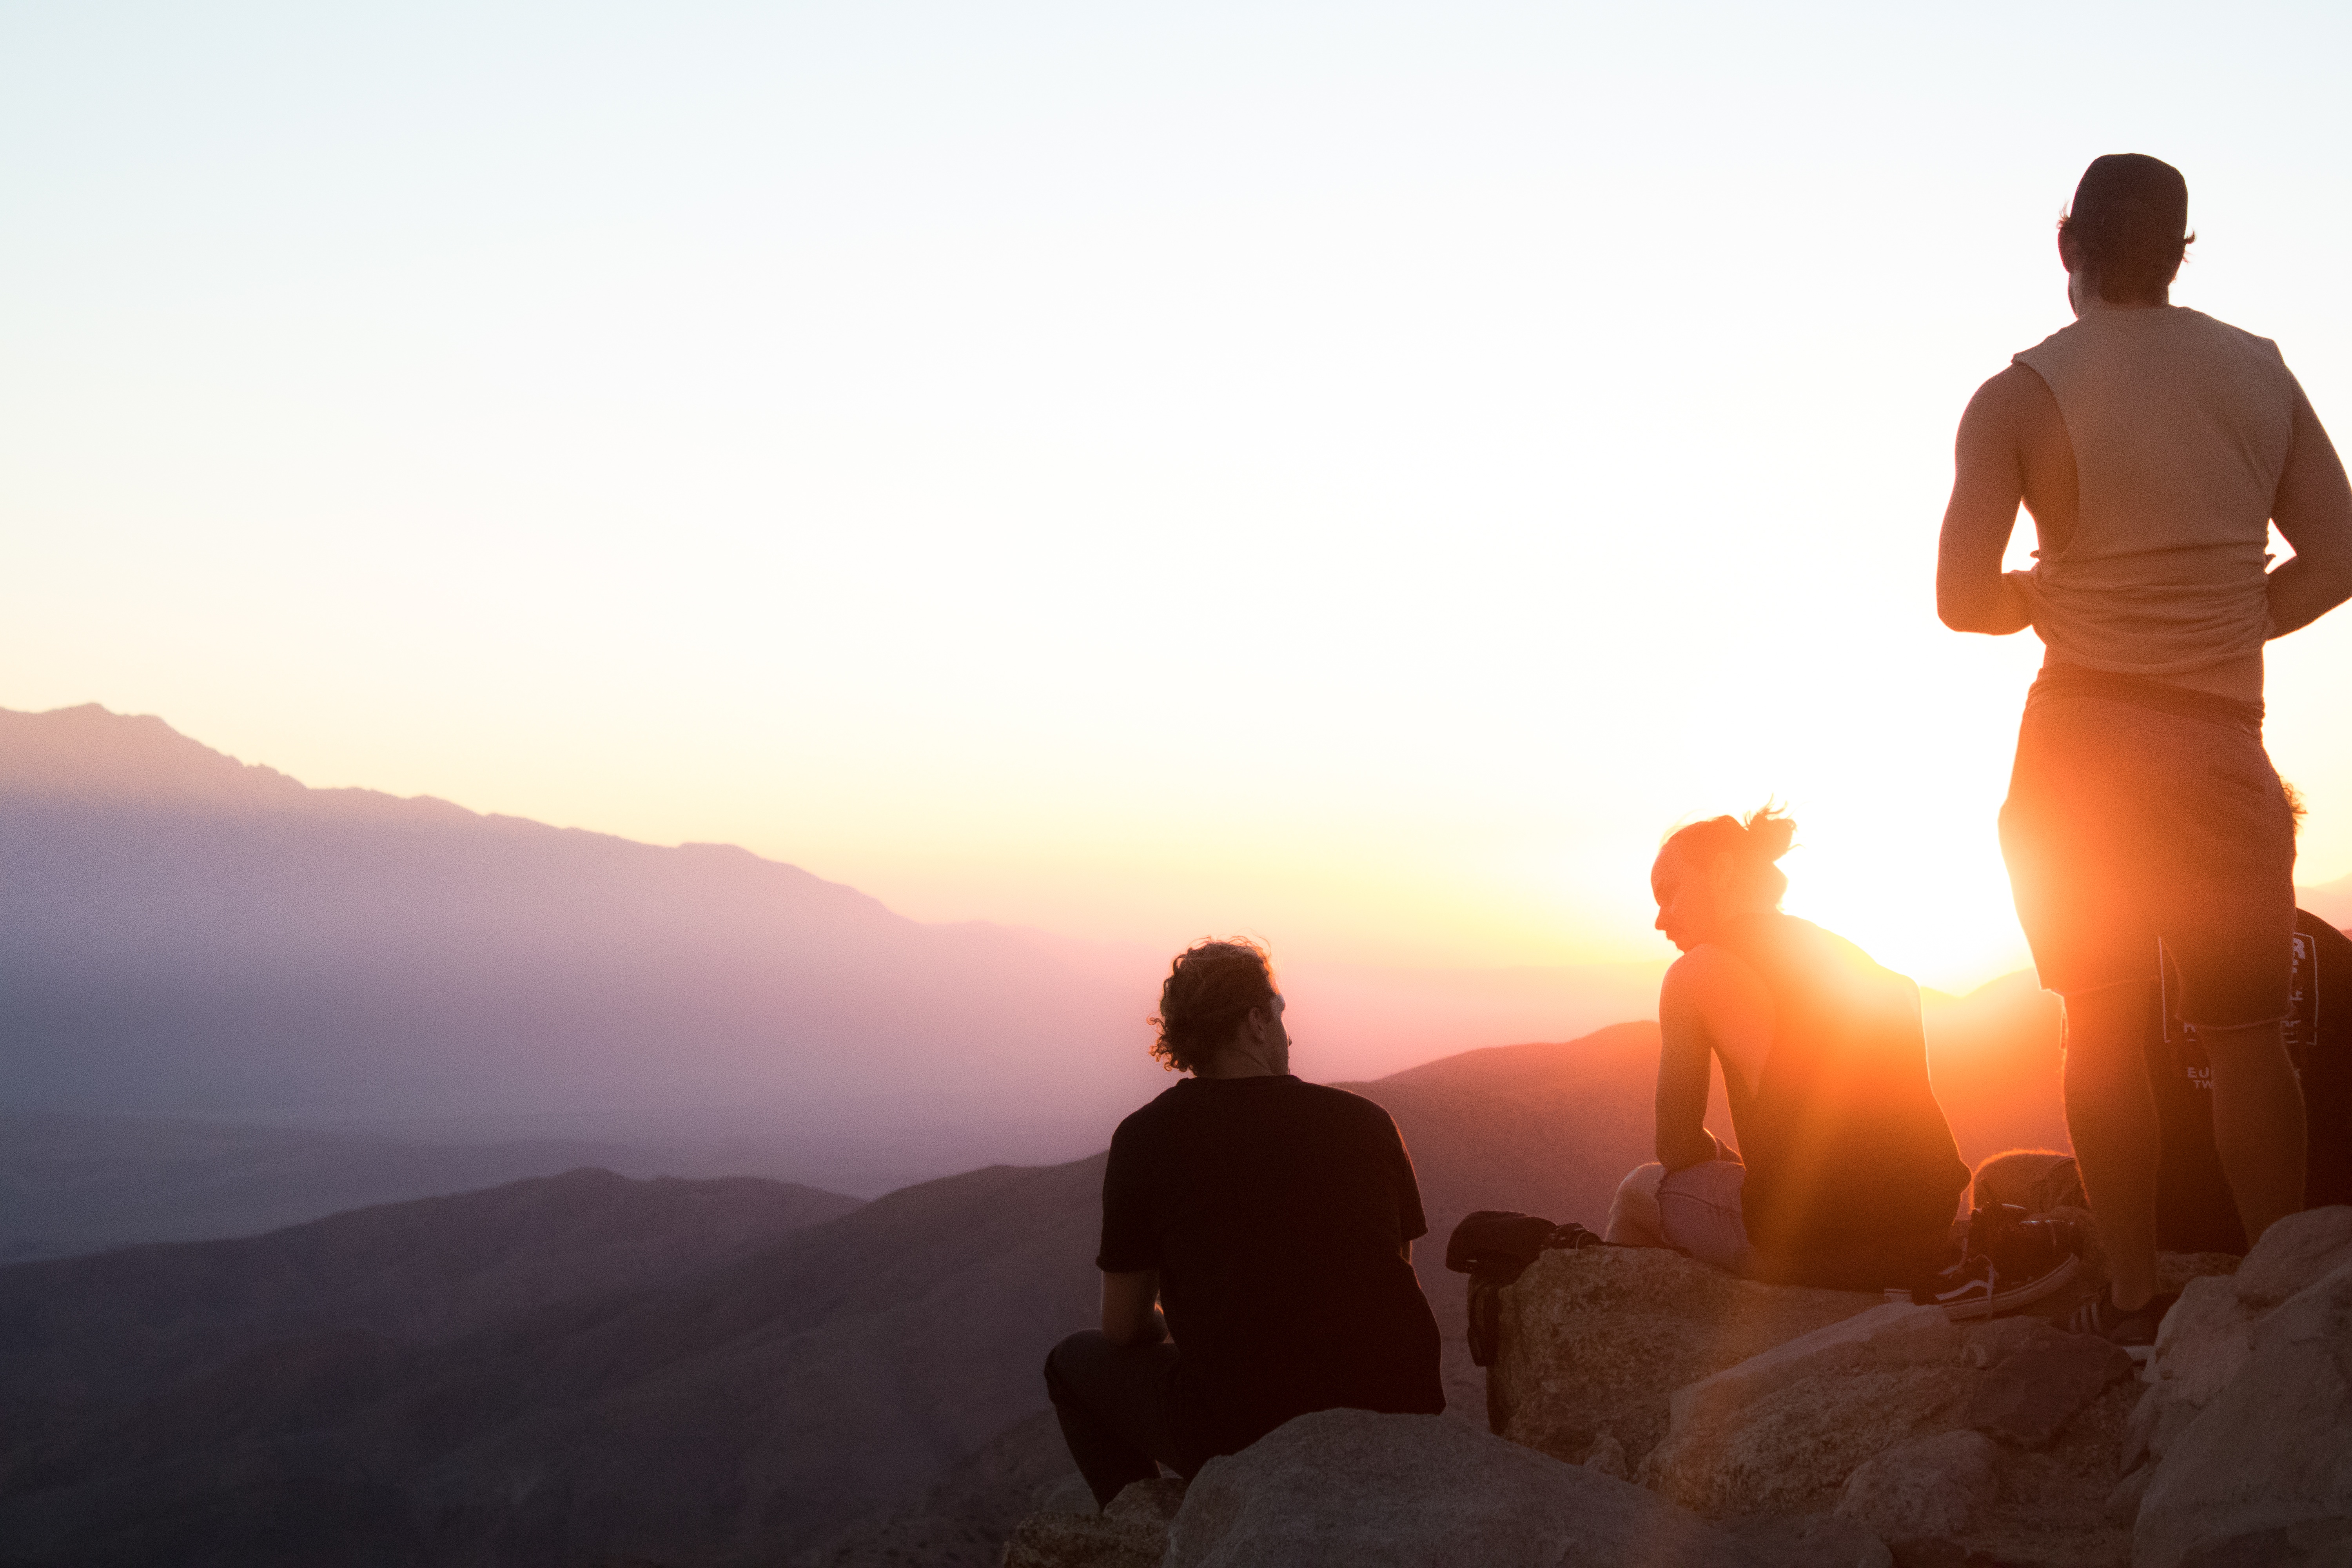
mountain, group, sunrise, sunset, sunlight, morning, adventure, dawn, friendship, friend, atmospheric phenomenon